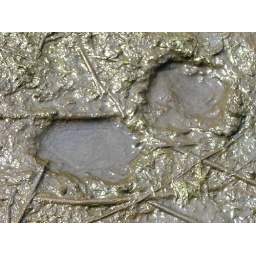
where the frogs were, there's enough water for tiny red wiggly things, in that left-hand puddle